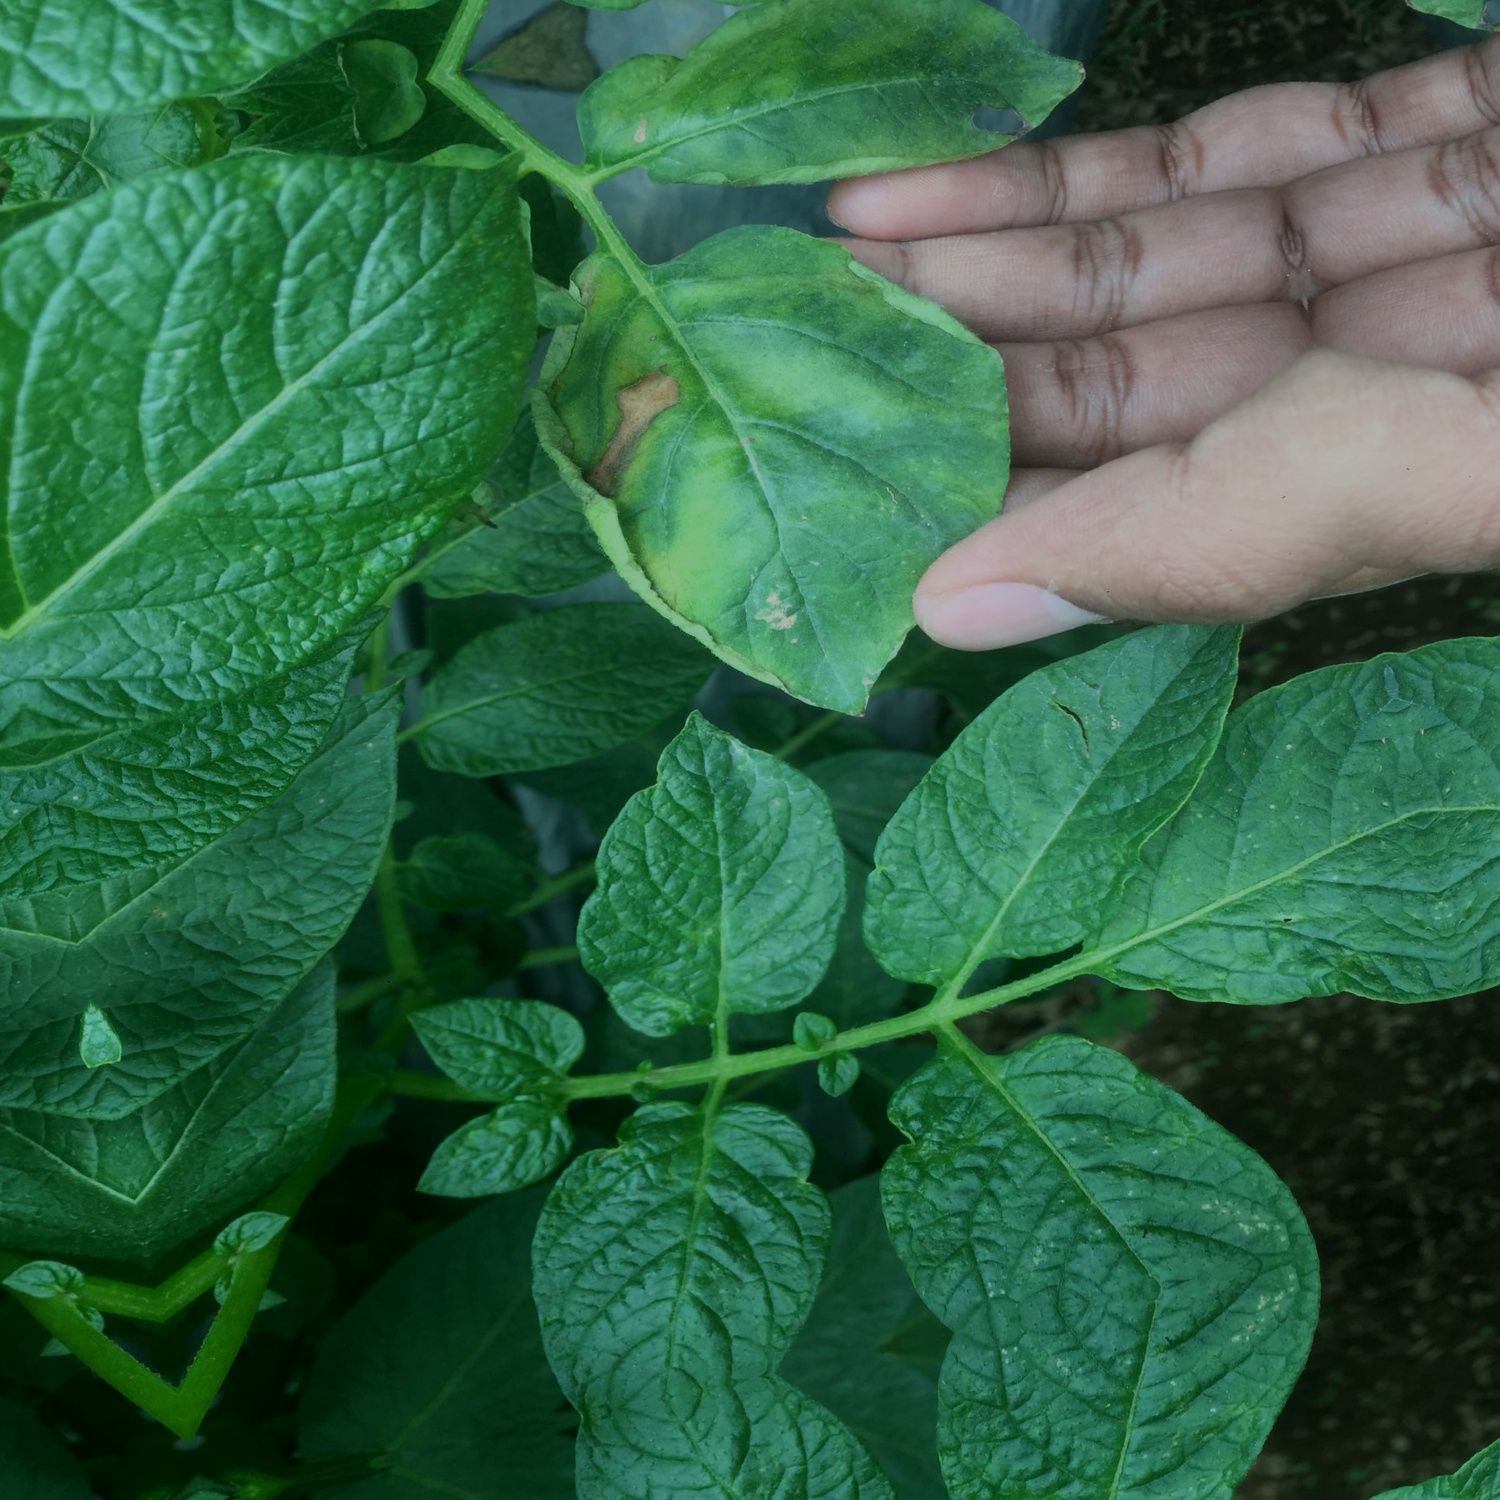
Etiqueta: Virus